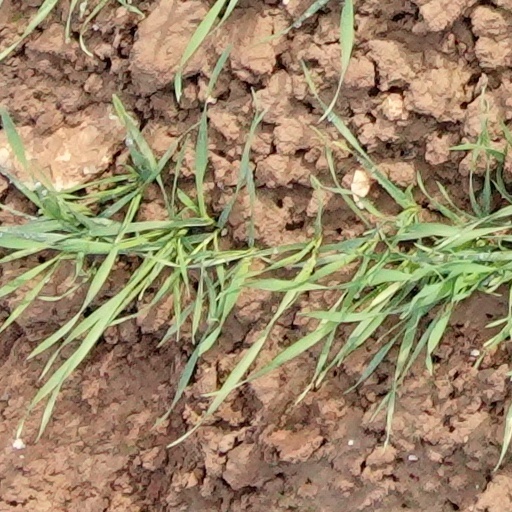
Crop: wheat